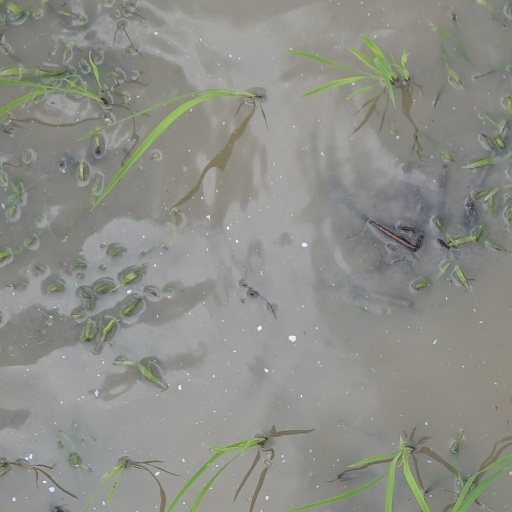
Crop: rice